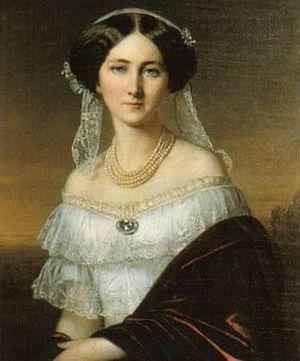
Josephine af Baden
Fyrstinde Josephine
Josephine af Baden var en tysk prinsesse af Baden. Som ægtefælle til Karl Anton af Hohenzollern var hun fyrstinde af Hohenzollern-Sigmaringen fra 1848 til 1849, hvor Hohenzollern-Sigmaringen blev indlemmet i Kongeriget Preussen.